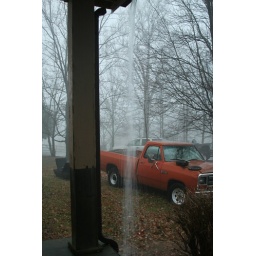
It was raining so hard the water was pouring off the house in the form of a waterfall.